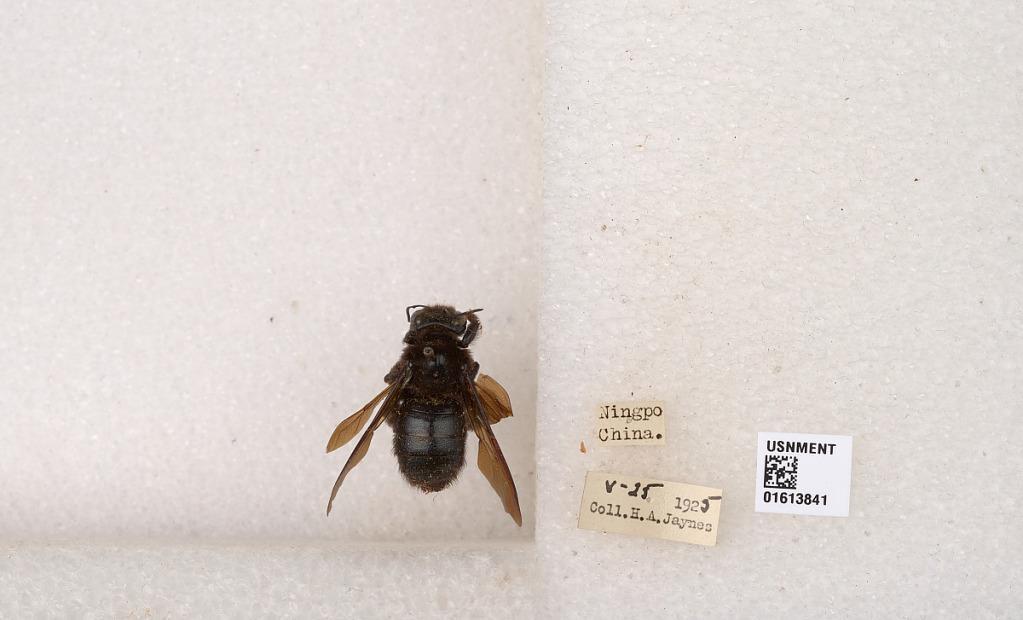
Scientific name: Xylocopa (Biluna) tranquebarorum tranquebarorum (Swederus)
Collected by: H. Jaynes
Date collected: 1925-5-25
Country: China
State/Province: Zhejiang
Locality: Ningpo